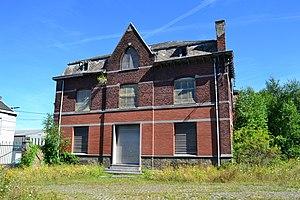
Ancien siege admnistratif du charbonnage d'Ans et de Rocour, fr:Liège, Belgique
La Société anonyme des Charbonnages d'Ans et de Rocour est une ancienne société charbonnière de la région de Liège, dont la concession se situait au nord de Liège sur les territoires des communes d'Ans et Rocourt, dorénavant Liège.